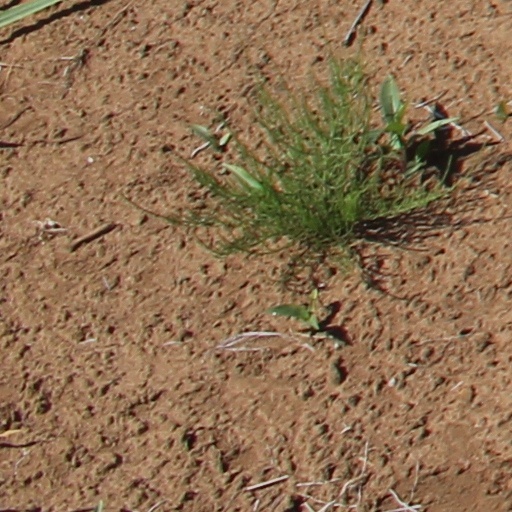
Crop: wheat